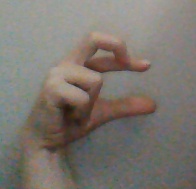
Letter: thal